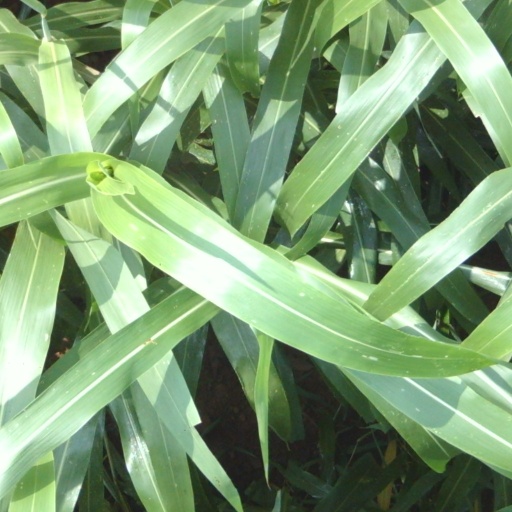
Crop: sorghum